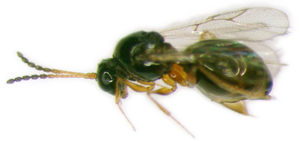
Les Figitidae sont une famille d'hyménoptères qui comporte 30 genres et 270 espèces décrites.
Leptopilina est un genre de guêpes parasitoïdes de la famille des Figitidae.